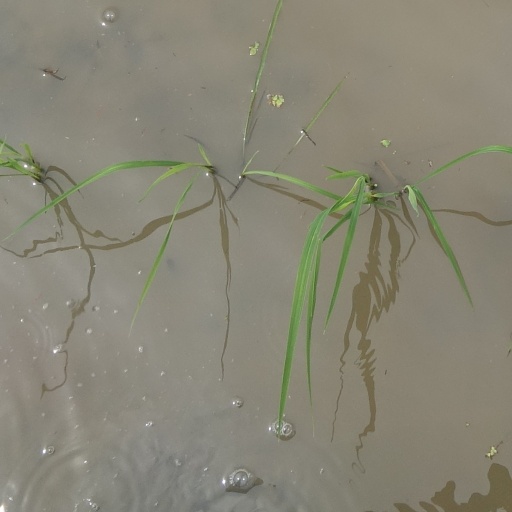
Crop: rice